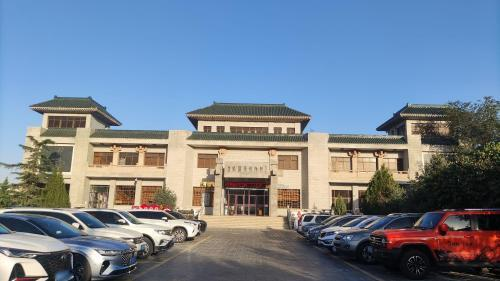
地标名称：武威西夏博物馆
所在城市：武威市·凉州区